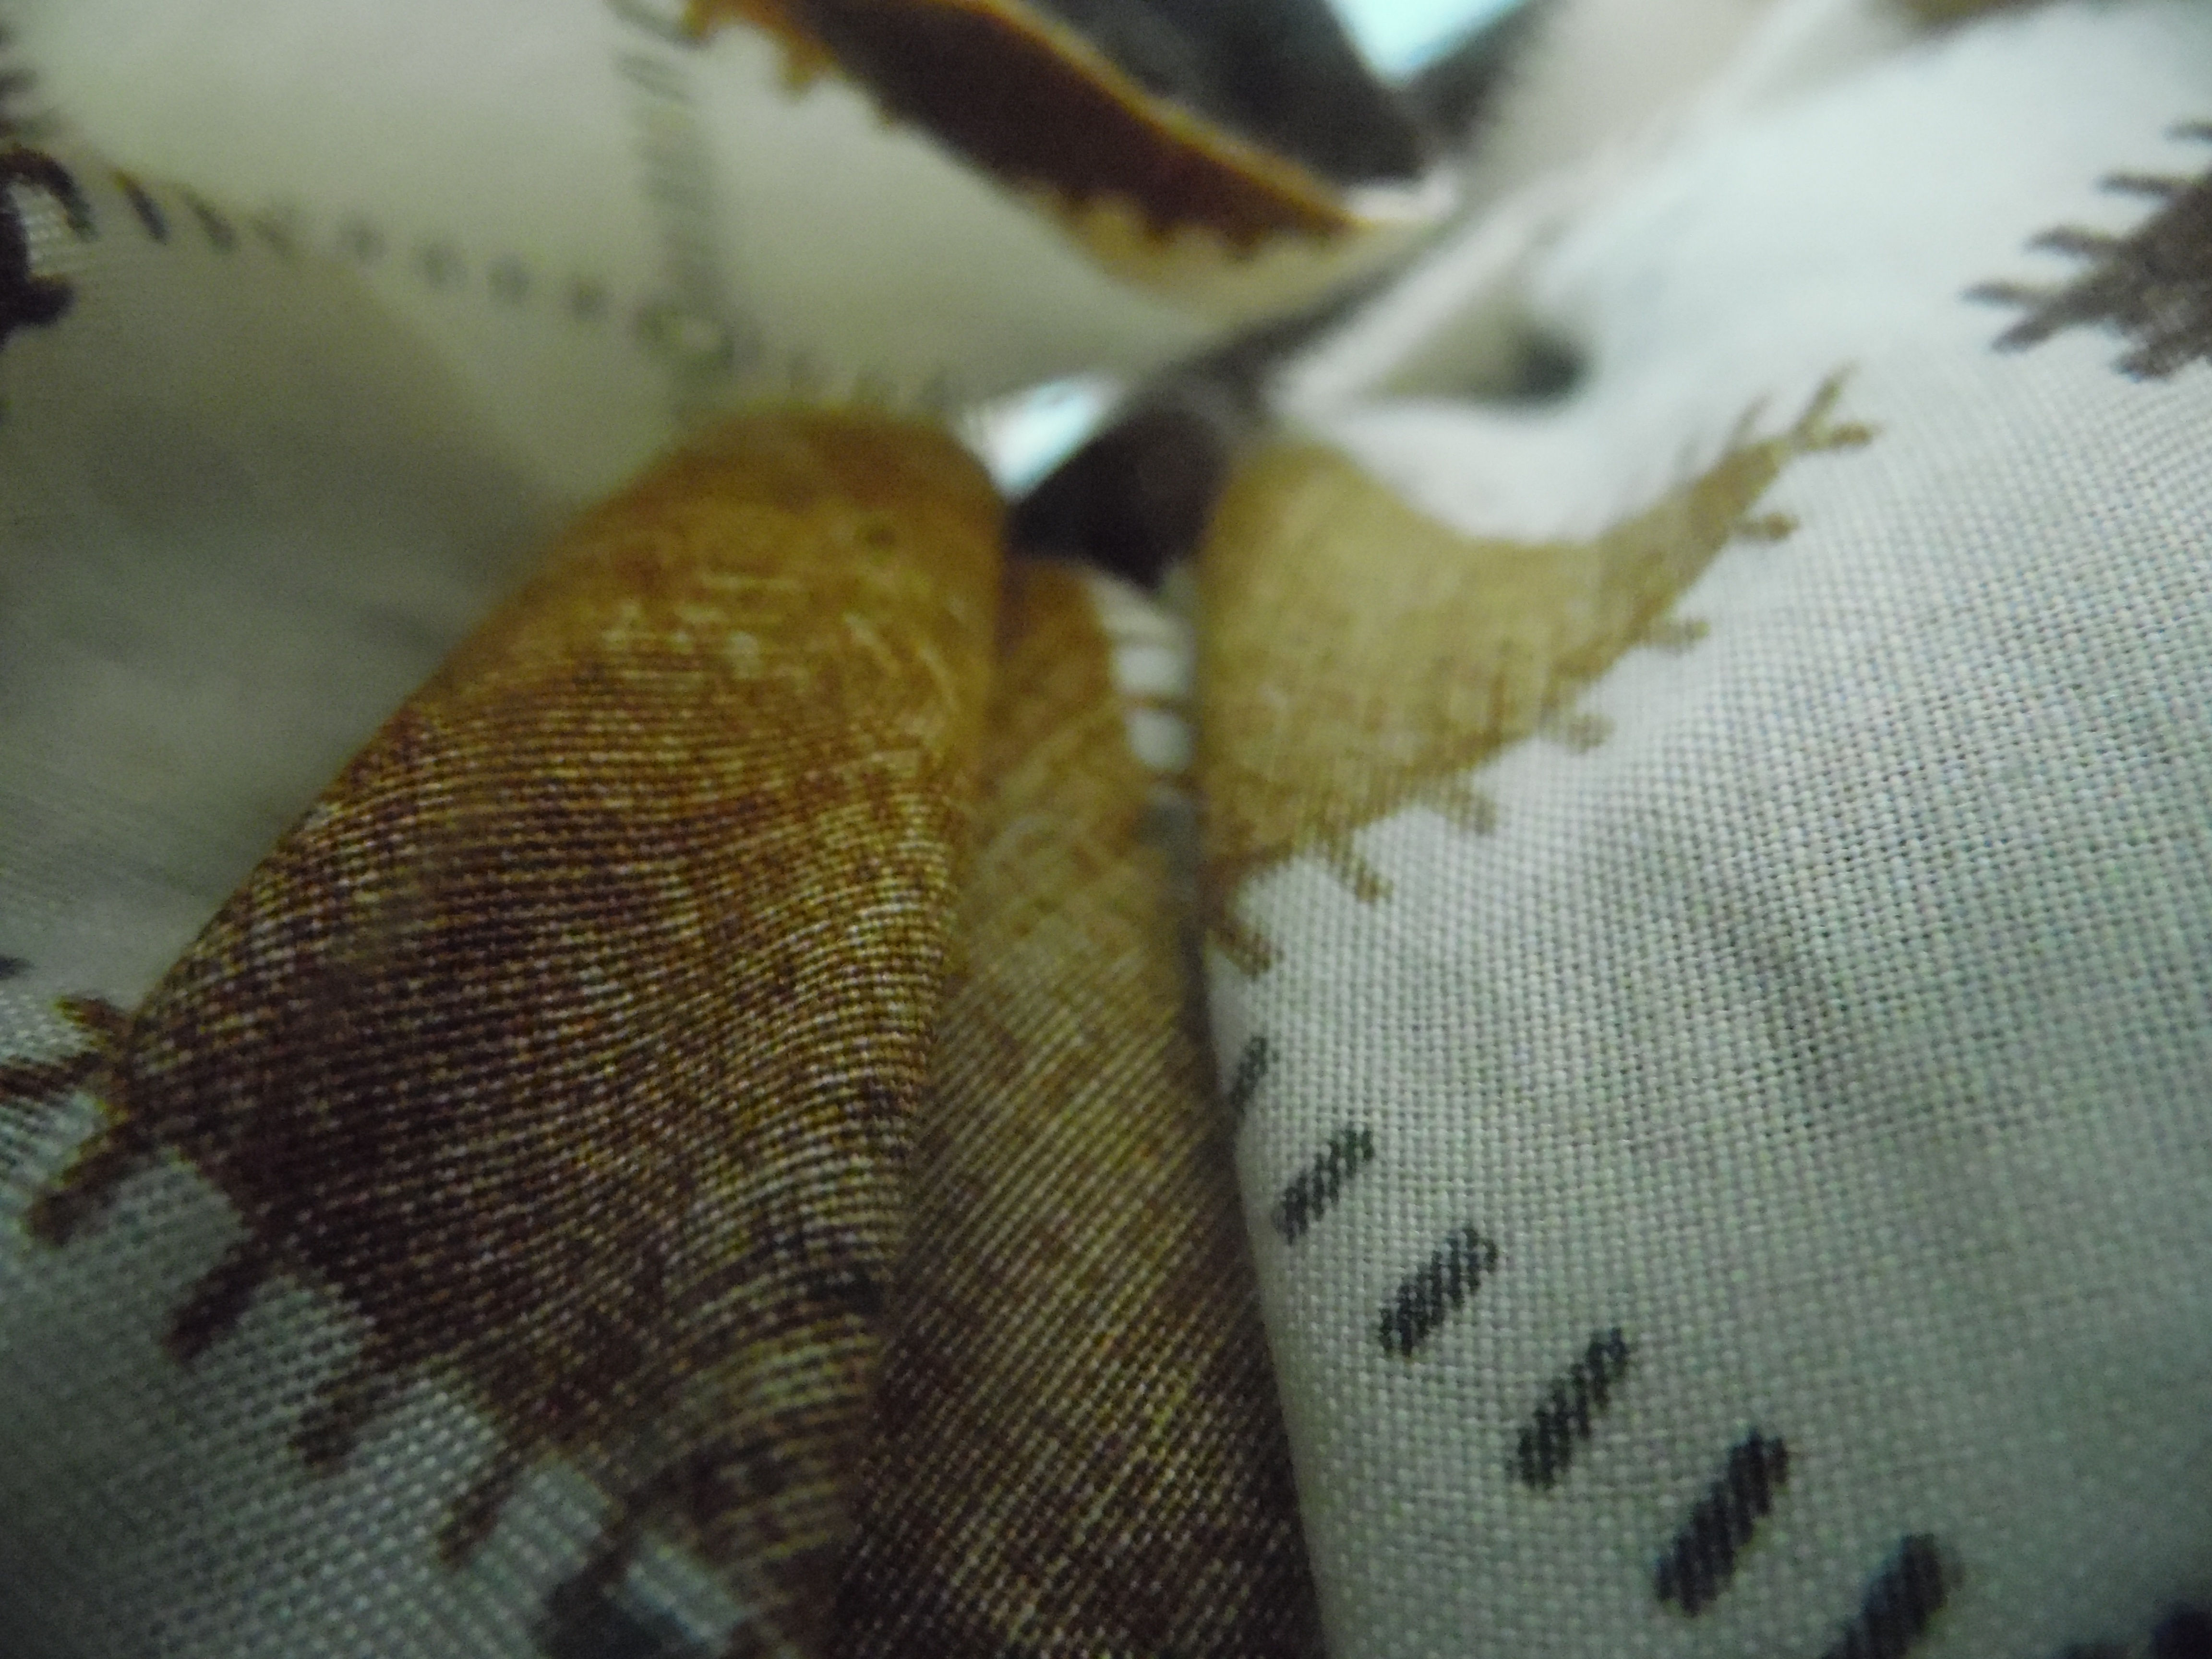
leaf, pattern, material, close up, knitting, textile, art, macro photography, fashion accessory